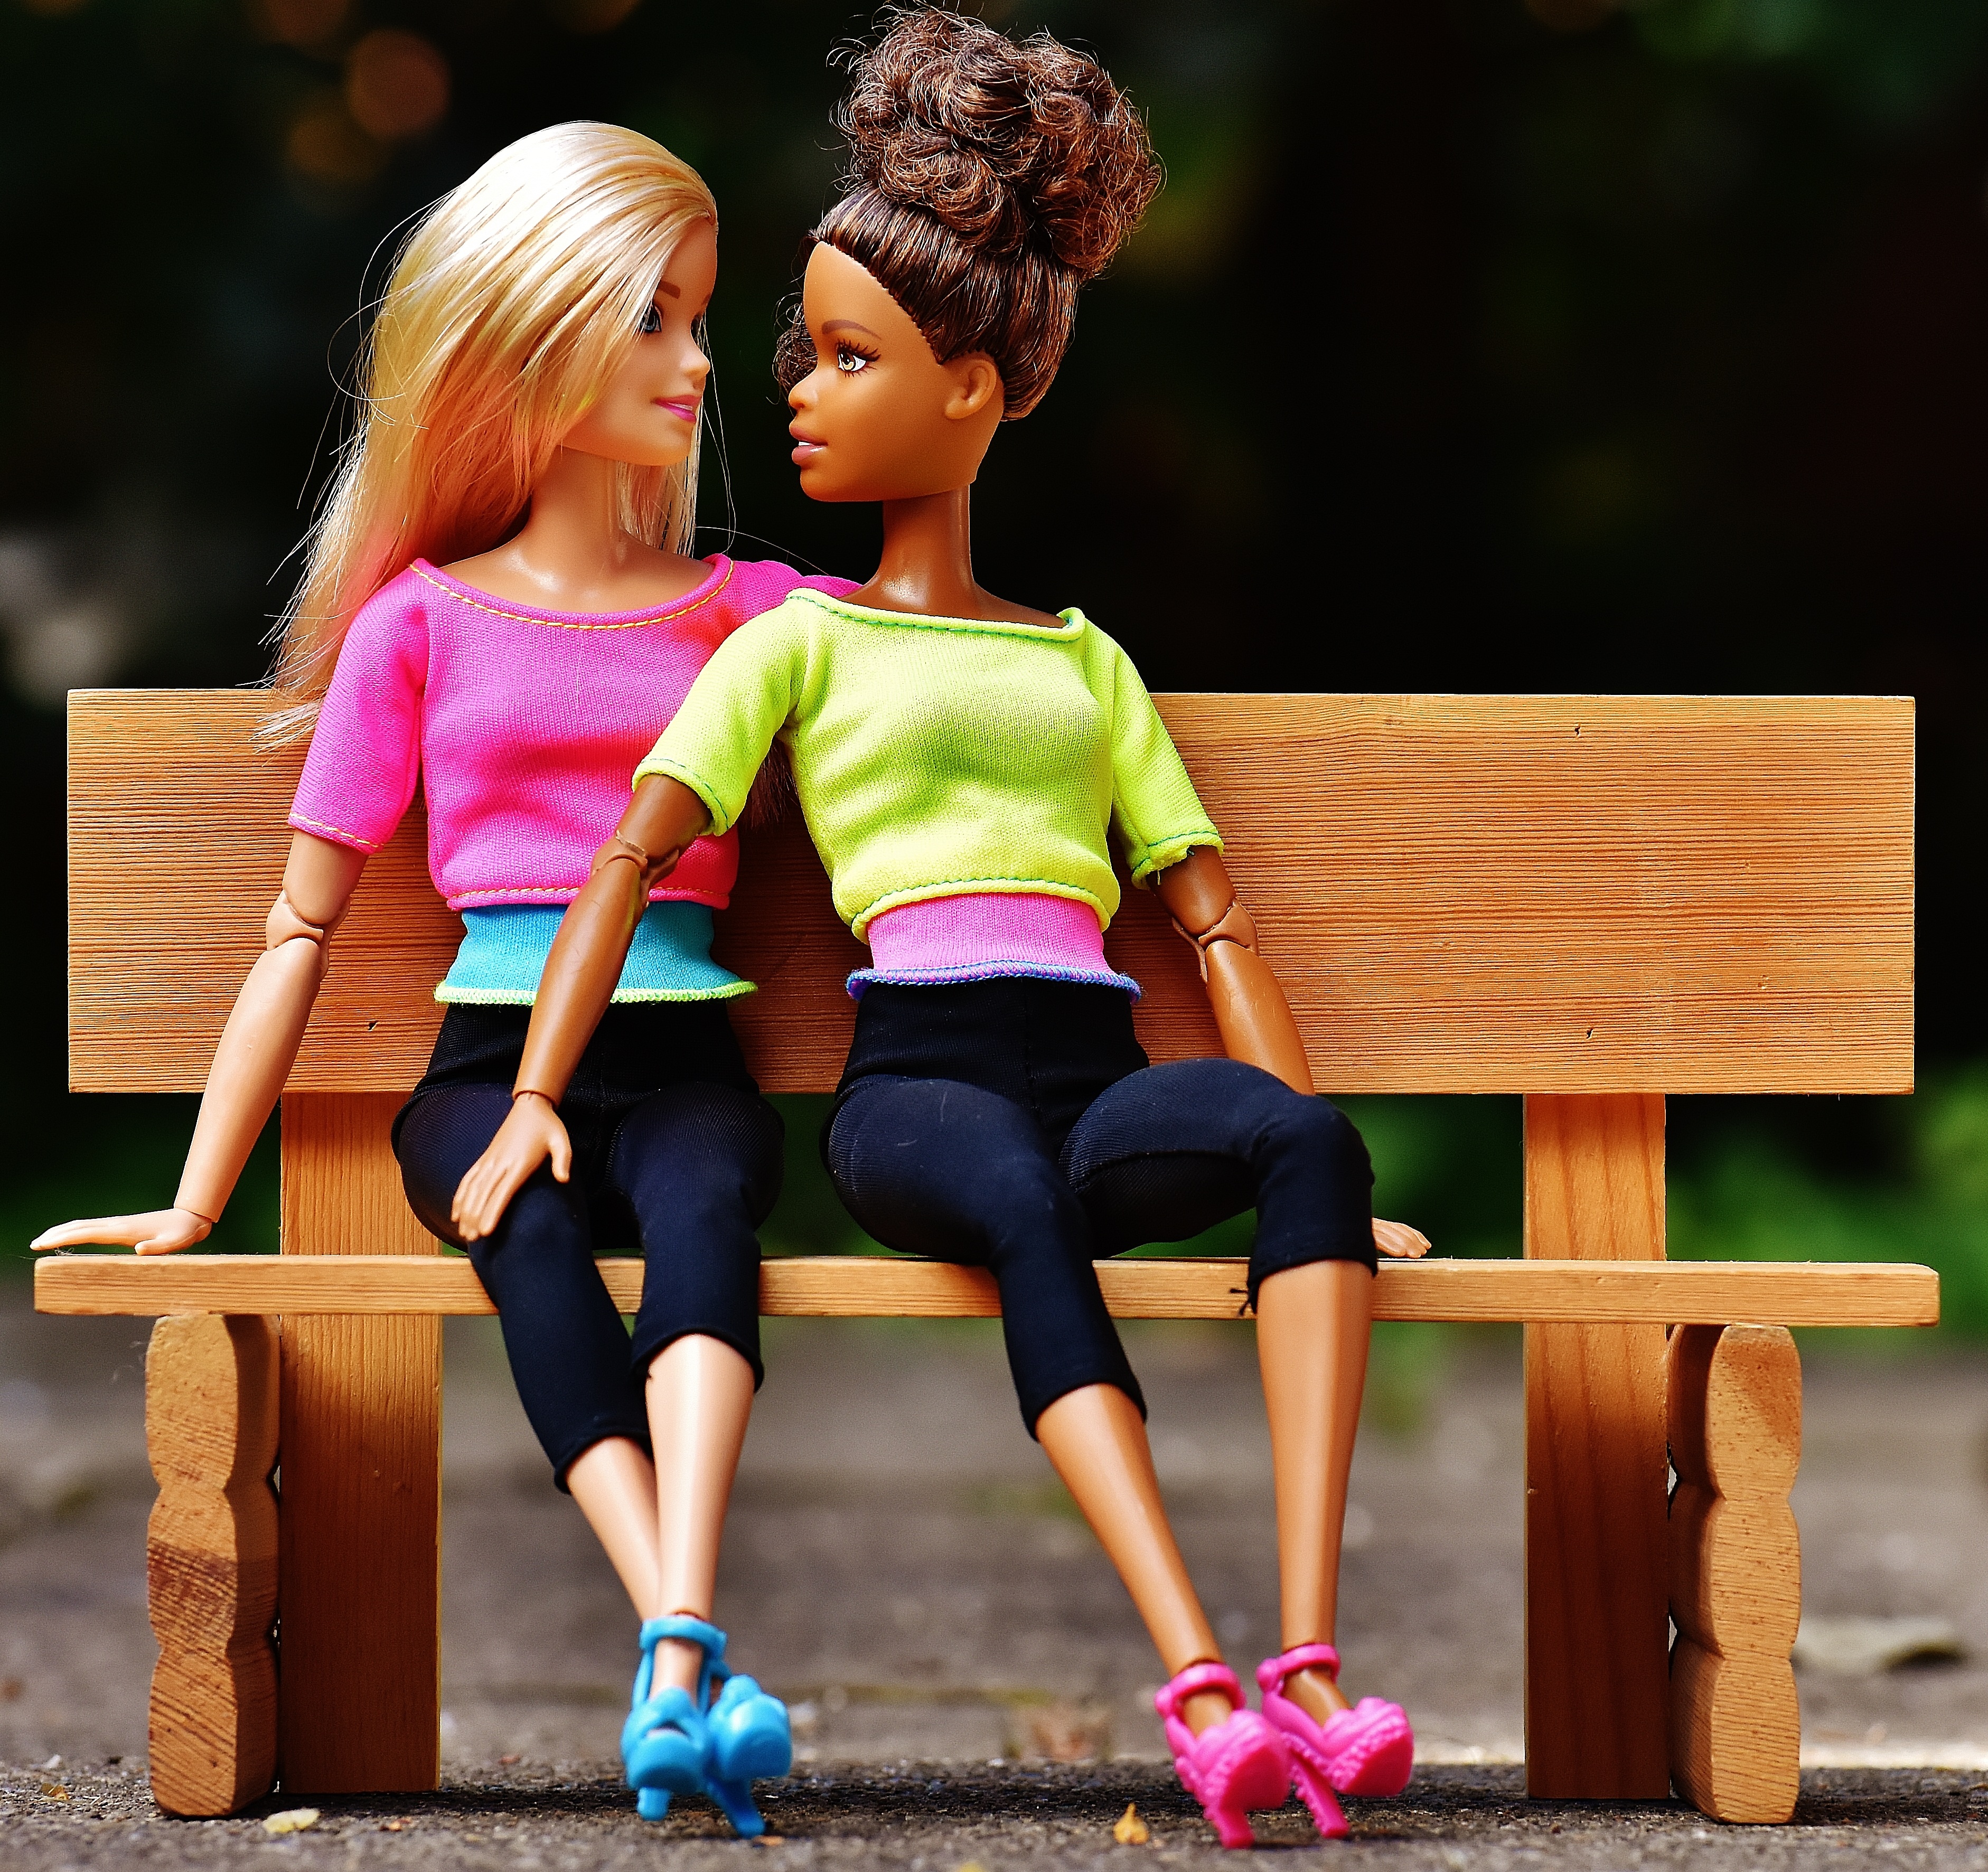
girl, hair, play, sitting, friendship, toy, hairstyle, fig, face, doll, eyes, sporty, toddler, head, beauty, beautiful, pretty, barbie, charming, children toys, girlfriends, girls toys, human positions